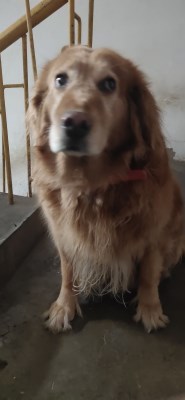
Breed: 5355-n000126-golden_retriever